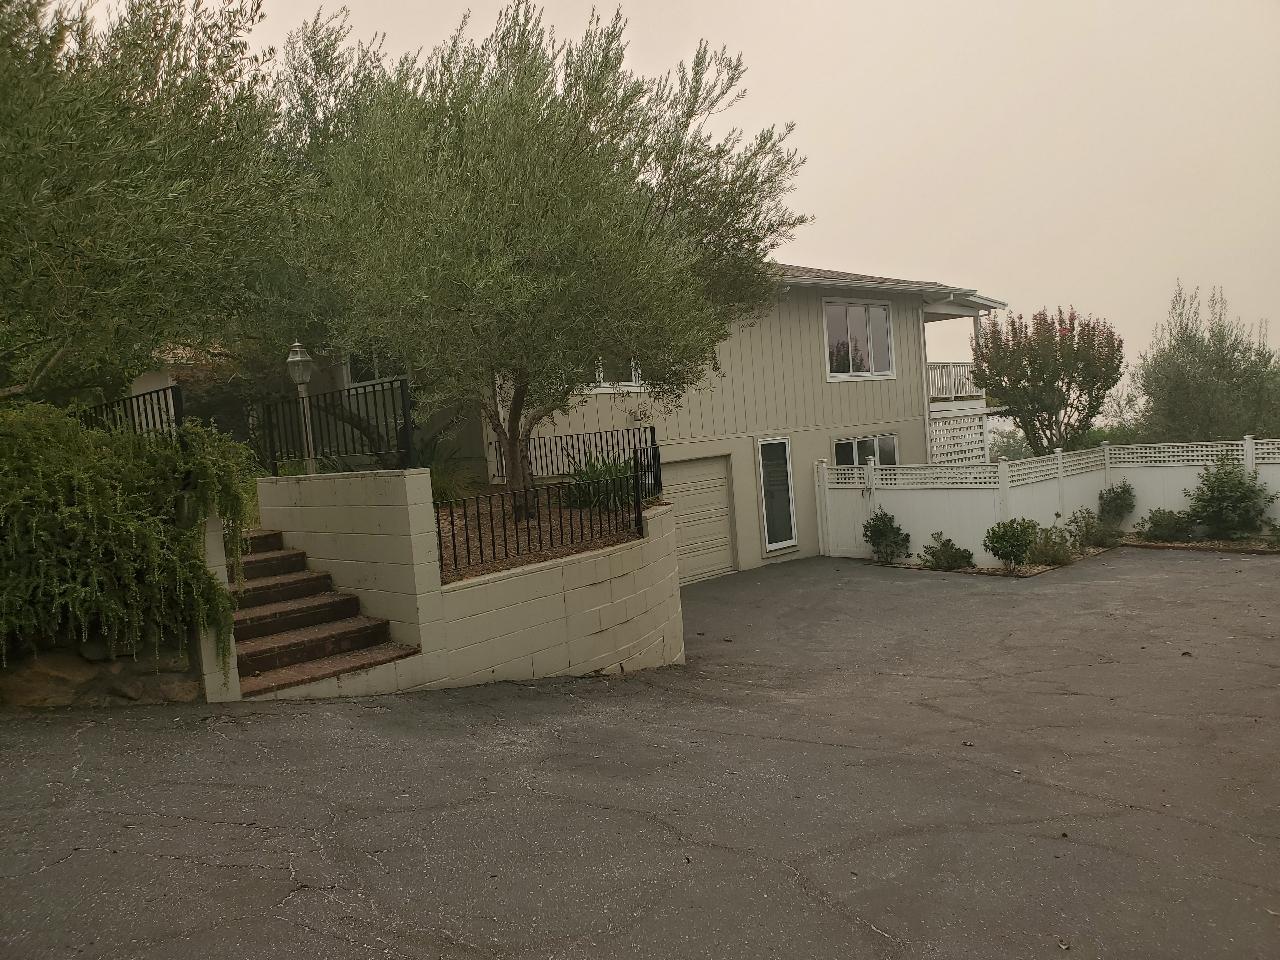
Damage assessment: no_damage